Lipótváros

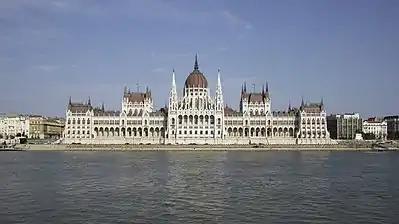
Parliament Building in 2015

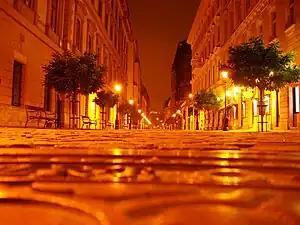
Zrínyi street at night

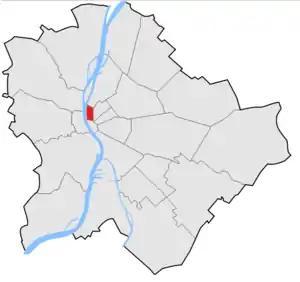
Leopold Town in Budapest (red)

Lipótváros is a traditional neighbourhood in the city centre of Budapest, named after King Leopold II. It is one of the two neighbourhoods of District V, the other one being Inner City (Belváros), which is the old town of Pest. Lipótváros was established in the early 19th century, and became the political and financial centre of Hungary in the early 20th century when the Parliament was built on Kossuth Square. Many ministries followed in the later decades. After the 1989 change, Lipótváros gradually again became the business centre of Budapest with many banks and office buildings. The neighbourhood is rich in listed historic buildings and landmarks.